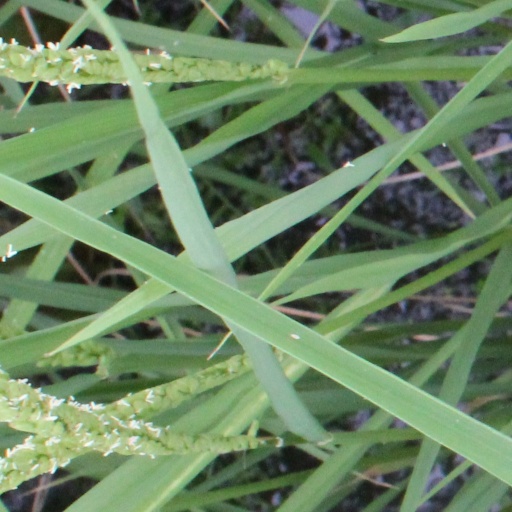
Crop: rice